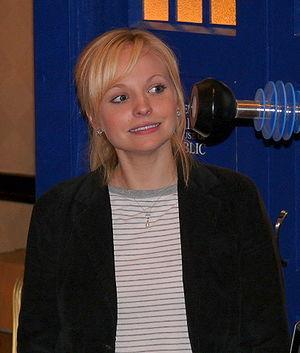
Georgia Moffett, également connue sous son nom d'épouse Georgia Tennant, est une actrice anglaise, née le 25 décembre 1984 à Londres.